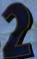
Number: 2